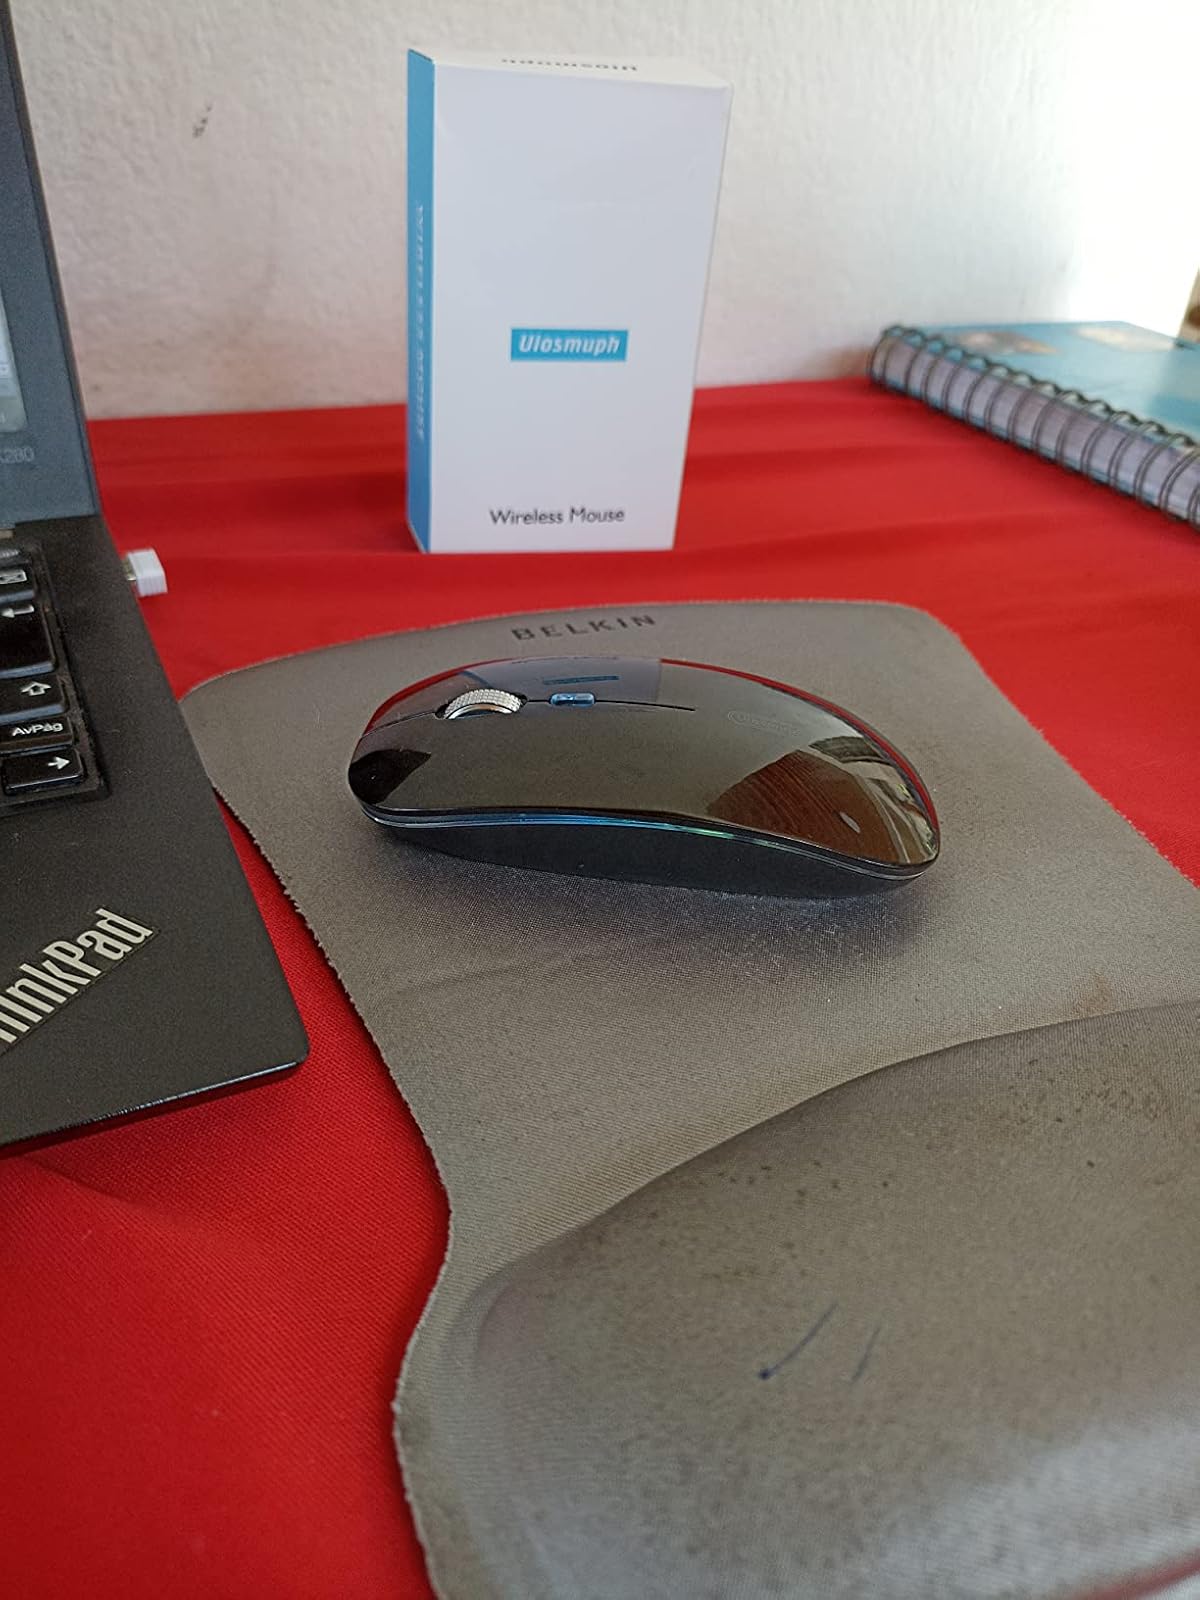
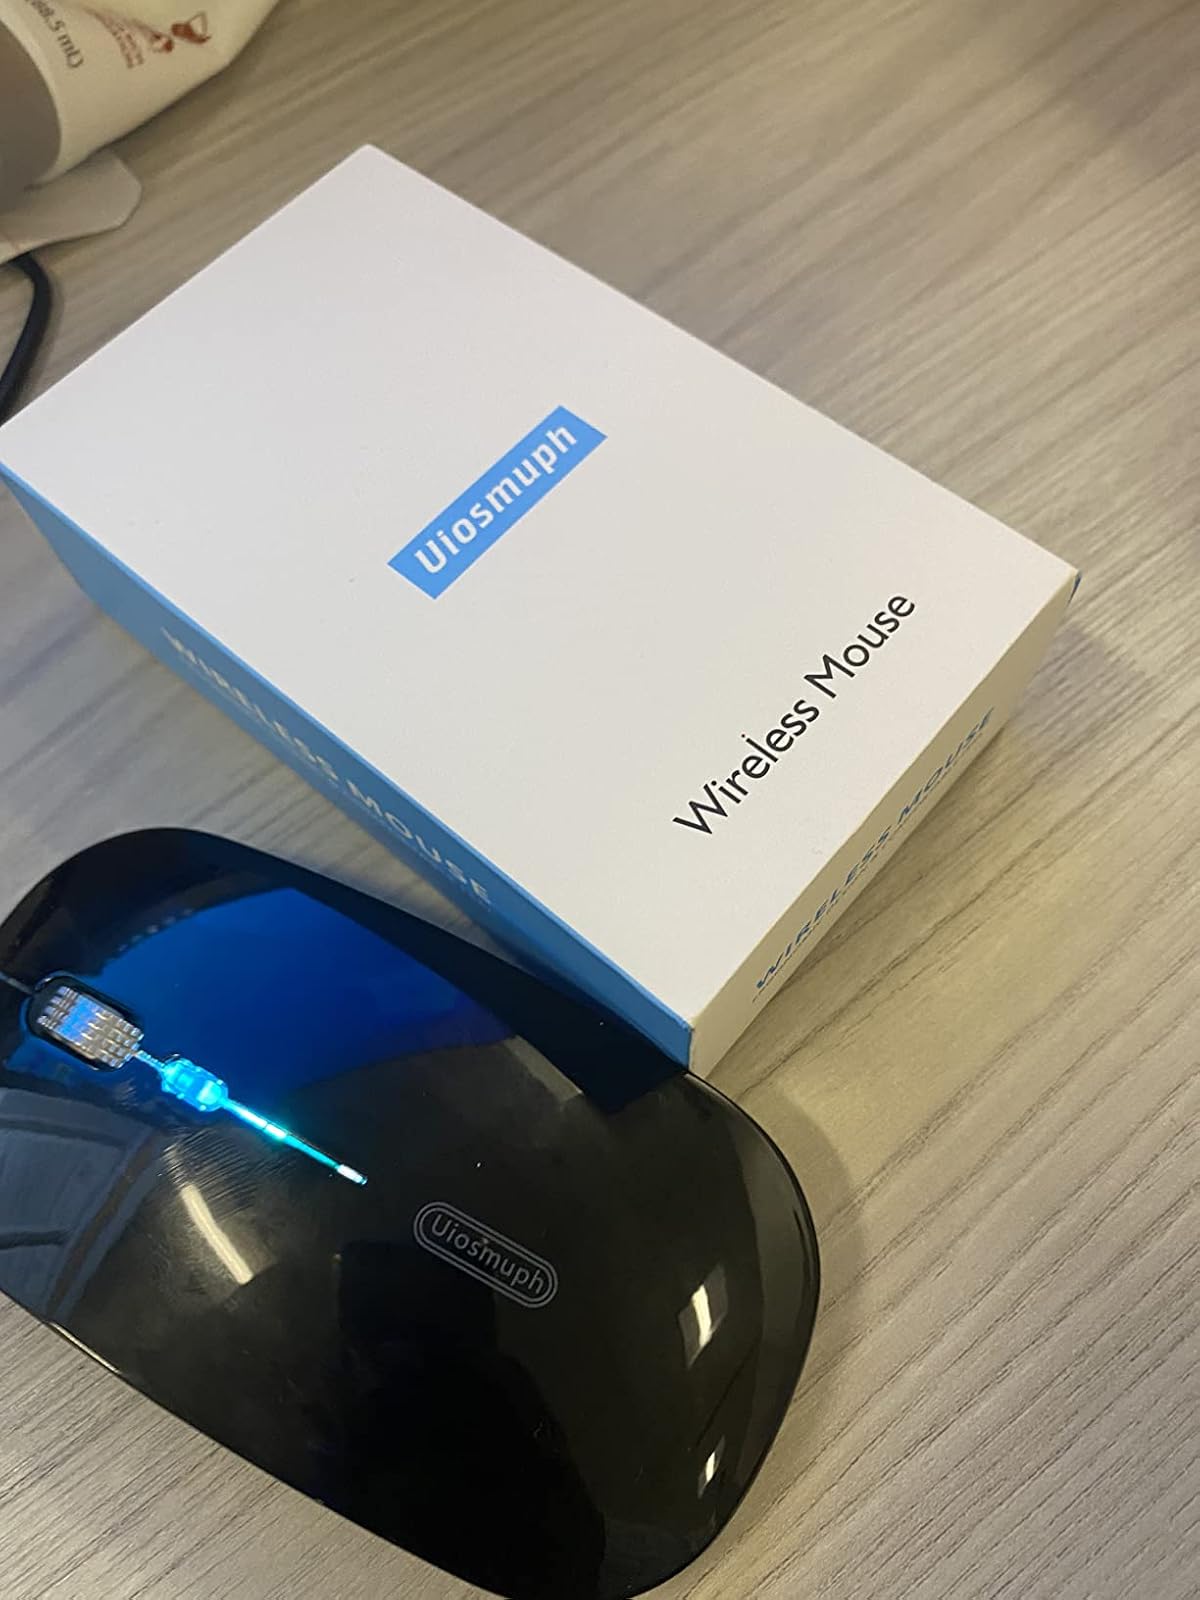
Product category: mouse
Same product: yes